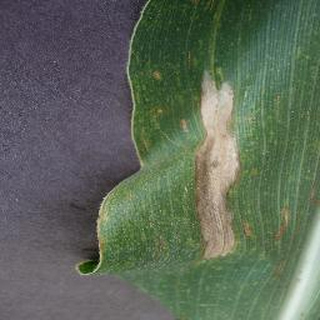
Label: corn_northern_leaf_blight